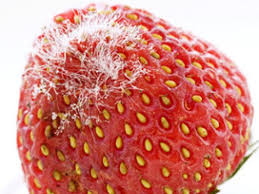
Label: trash